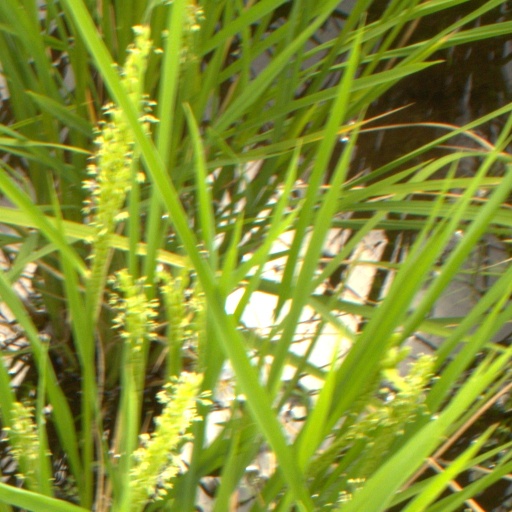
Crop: rice